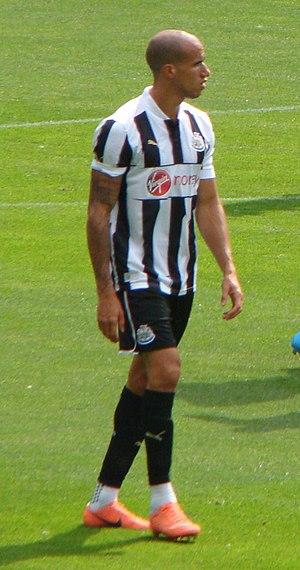
Gabriel Obertan, né le 26 février 1989 à Pantin, est un footballeur français qui évoluant principalement comme un ailier, mais peut aussi jouer milieu offensif et un attaquant au BB Erzurumspor.